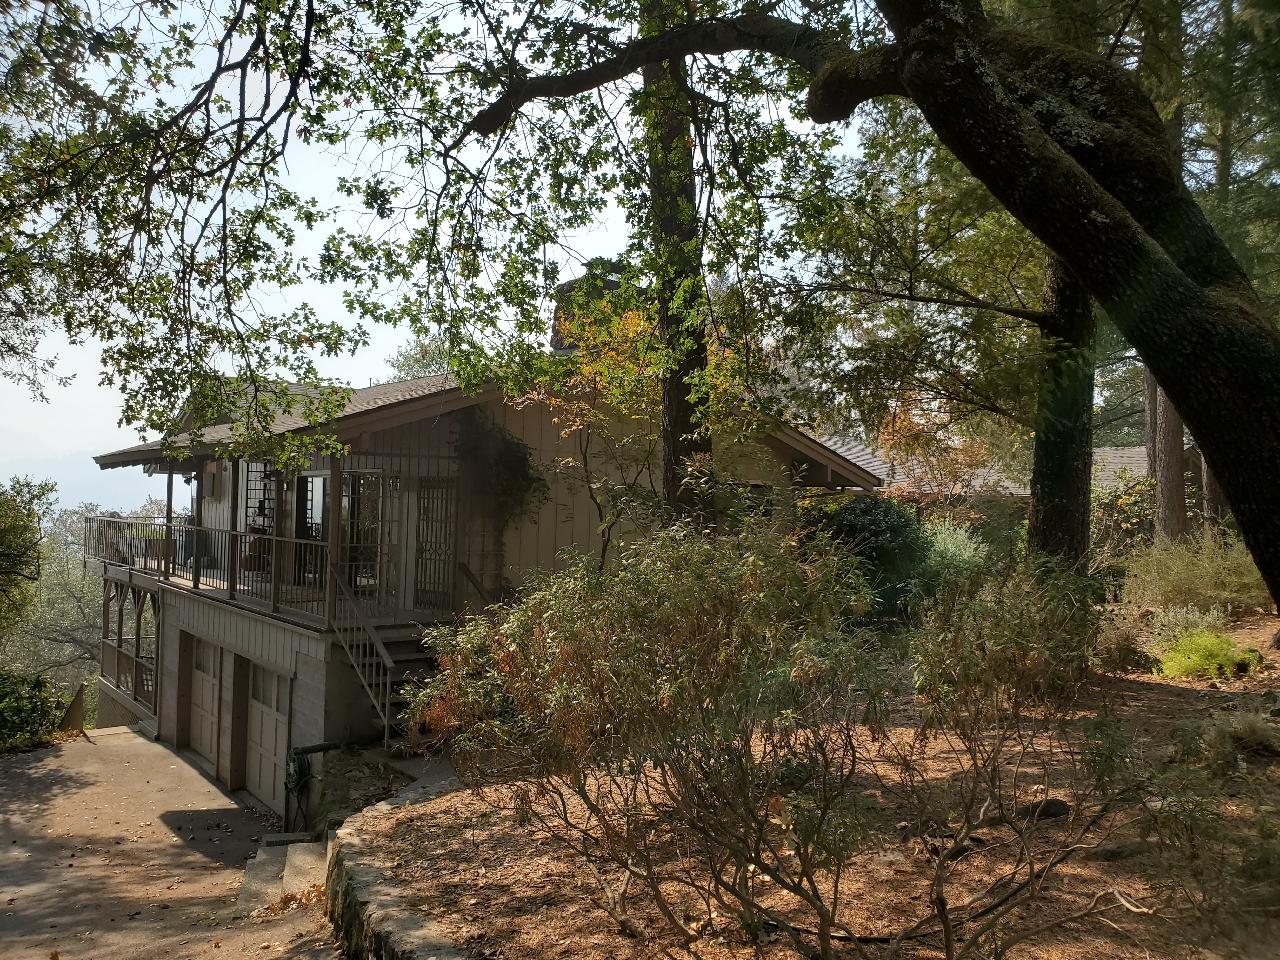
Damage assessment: no_damage